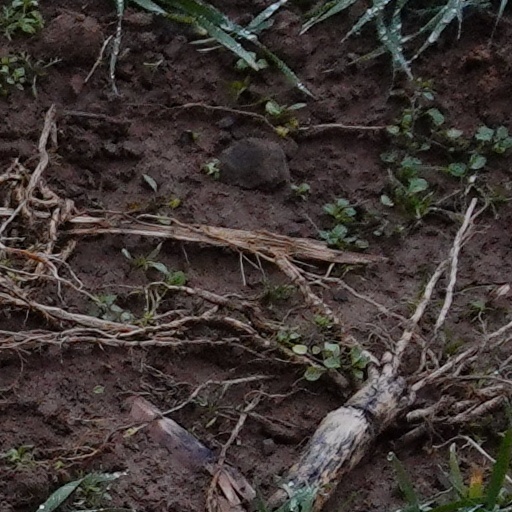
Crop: wheat